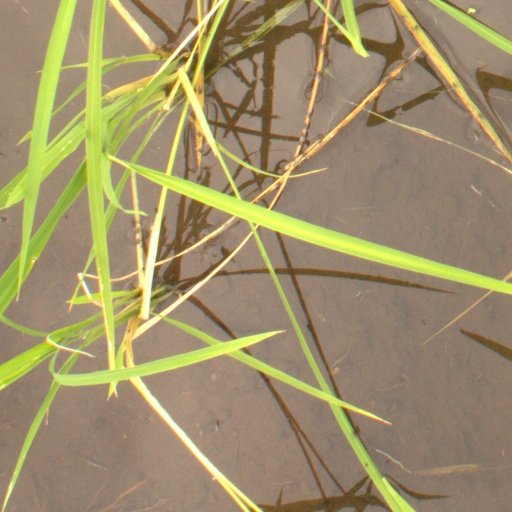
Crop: rice